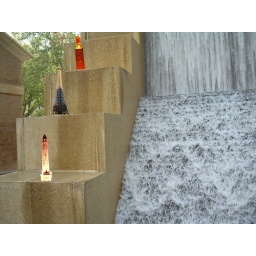
Water wall in Houston with the UT Tower, Eiffel Tower and Chicago Water Tower sitting on the steps. Assignment #9